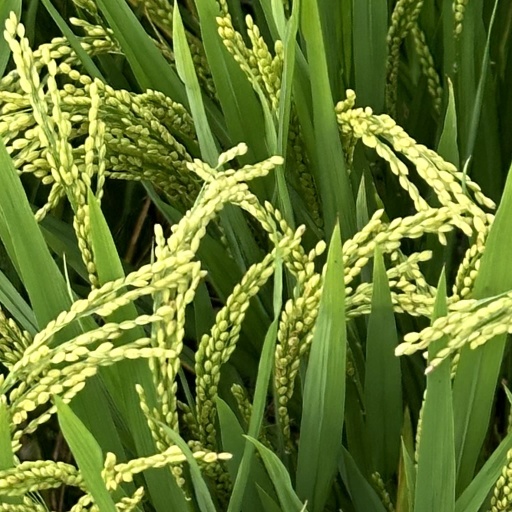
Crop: rice